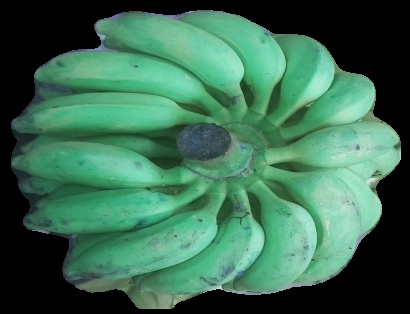
Variety: elakki-bale
Grade: grade2